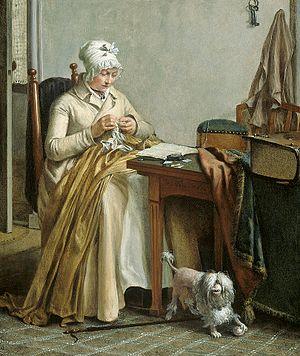
Une scène de genre, en peinture, est un type d’œuvre peinte ou dessinée qui figure des scènes à caractère anecdotique ou familier. Elle est parfois appelée peinture de genre.